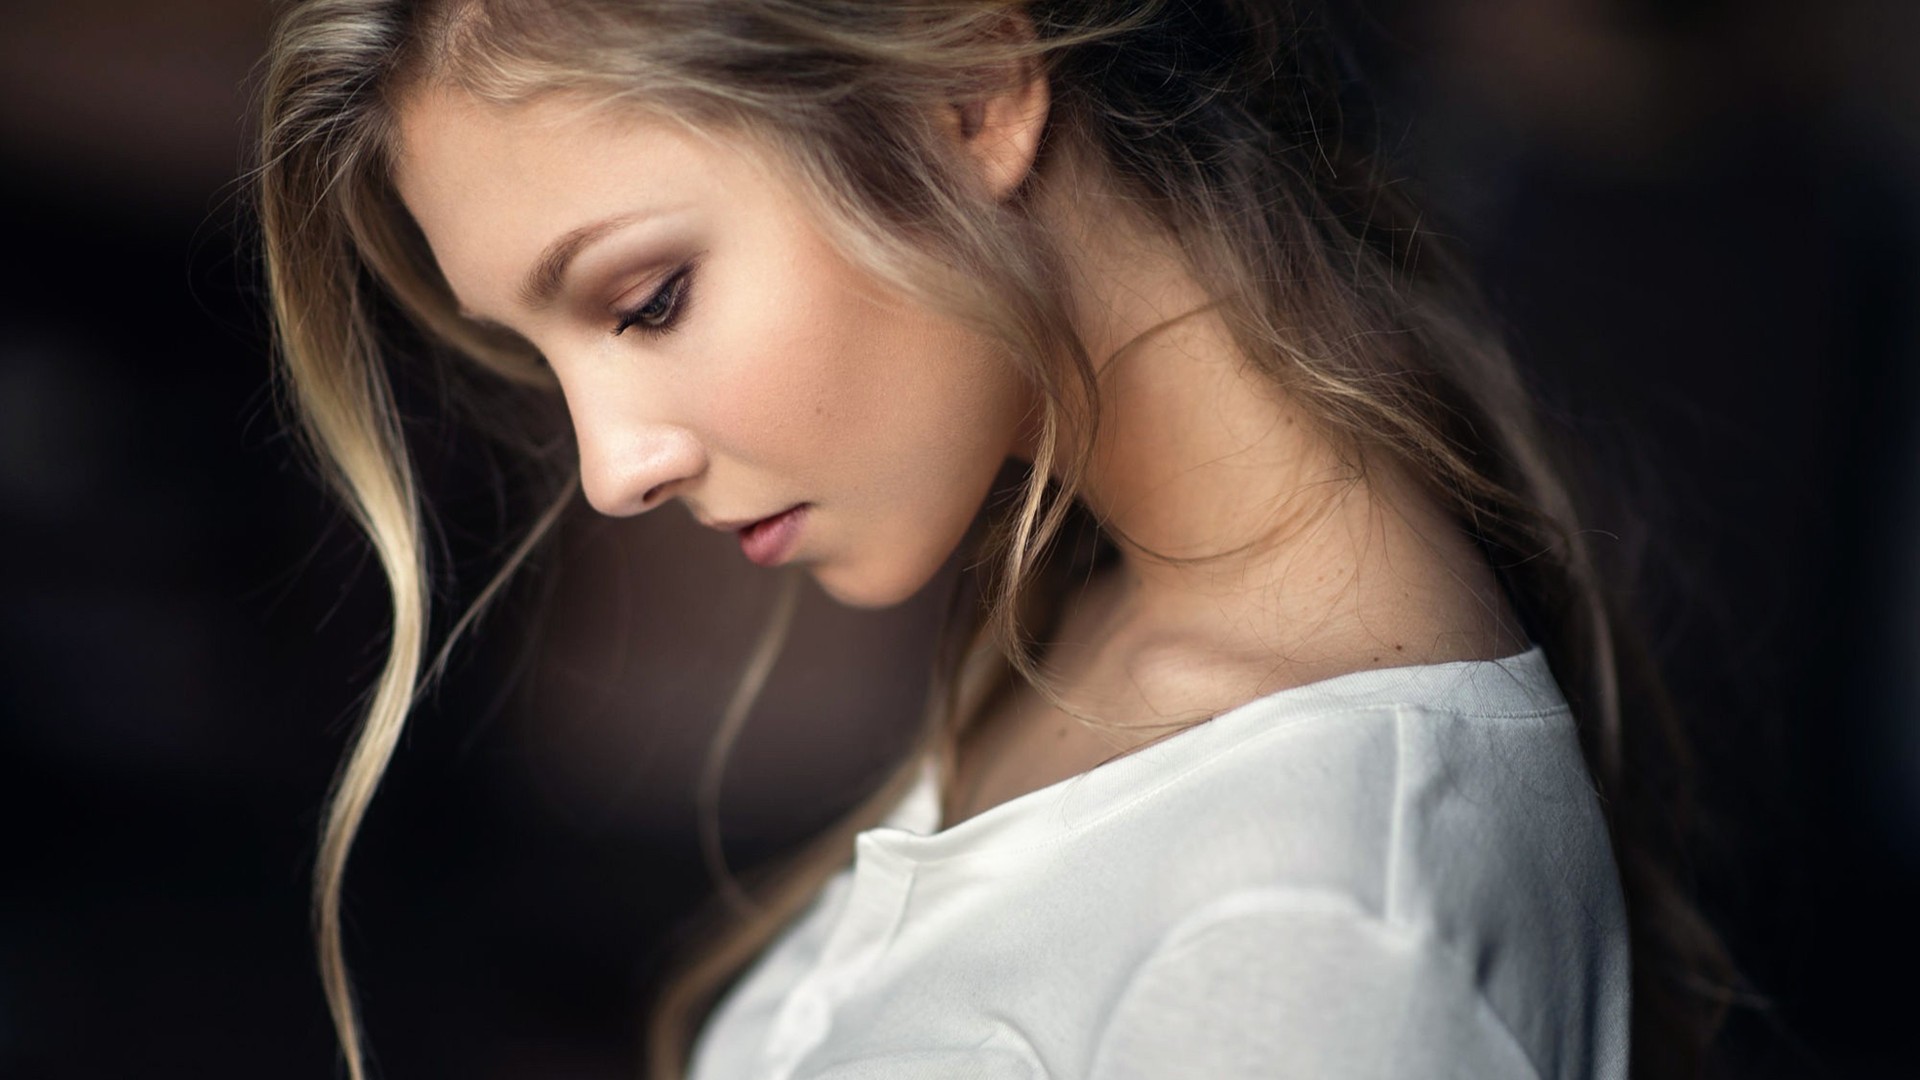
woman, hair, face, beauty, skin, hairstyle, lip, eyebrow, chin, shoulder, nose, blond, lady, eye, brown hair, cheek, long hair, model, close up, eyelash, joint, photography, neck, smile, black hair, portrait, photo shoot, layered hair, ear, jaw, portrait photography, chest